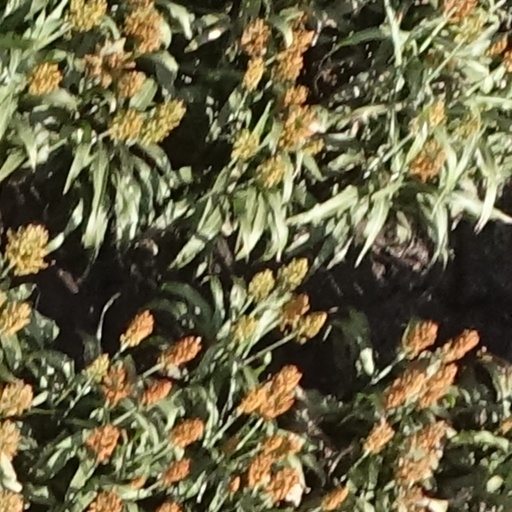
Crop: sorghum